Baroque architecture

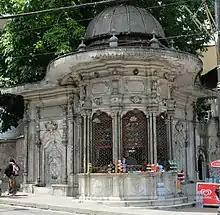
Sebil of Abdülhamid I, Istanbul (circa 1780)

During the 1740s a new Ottoman or Turkish "Baroque" style emerged in its full expression and rapidly replaced the style of the Tulip Period. This shift signaled the final end to the classical style. Challenging the view that the style was derivative and inauthentic, this chapter explains the Ottoman Baroque as a conscious endeavor to refashion Istanbul into a modern city boasting a globally resonant mode of architecture. Such rebranding was part of a larger move to reaffirm the empire’s status in an age of intensified transregional interaction and dialogue.